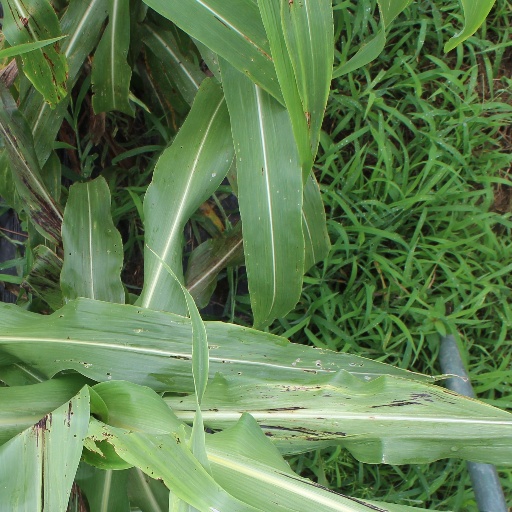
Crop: sorghum